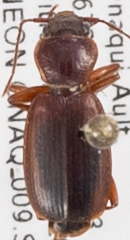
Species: Cymindis planipennis
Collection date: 2018-09-25
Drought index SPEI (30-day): -2.09
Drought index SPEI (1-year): -2.09
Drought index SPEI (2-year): -0.926